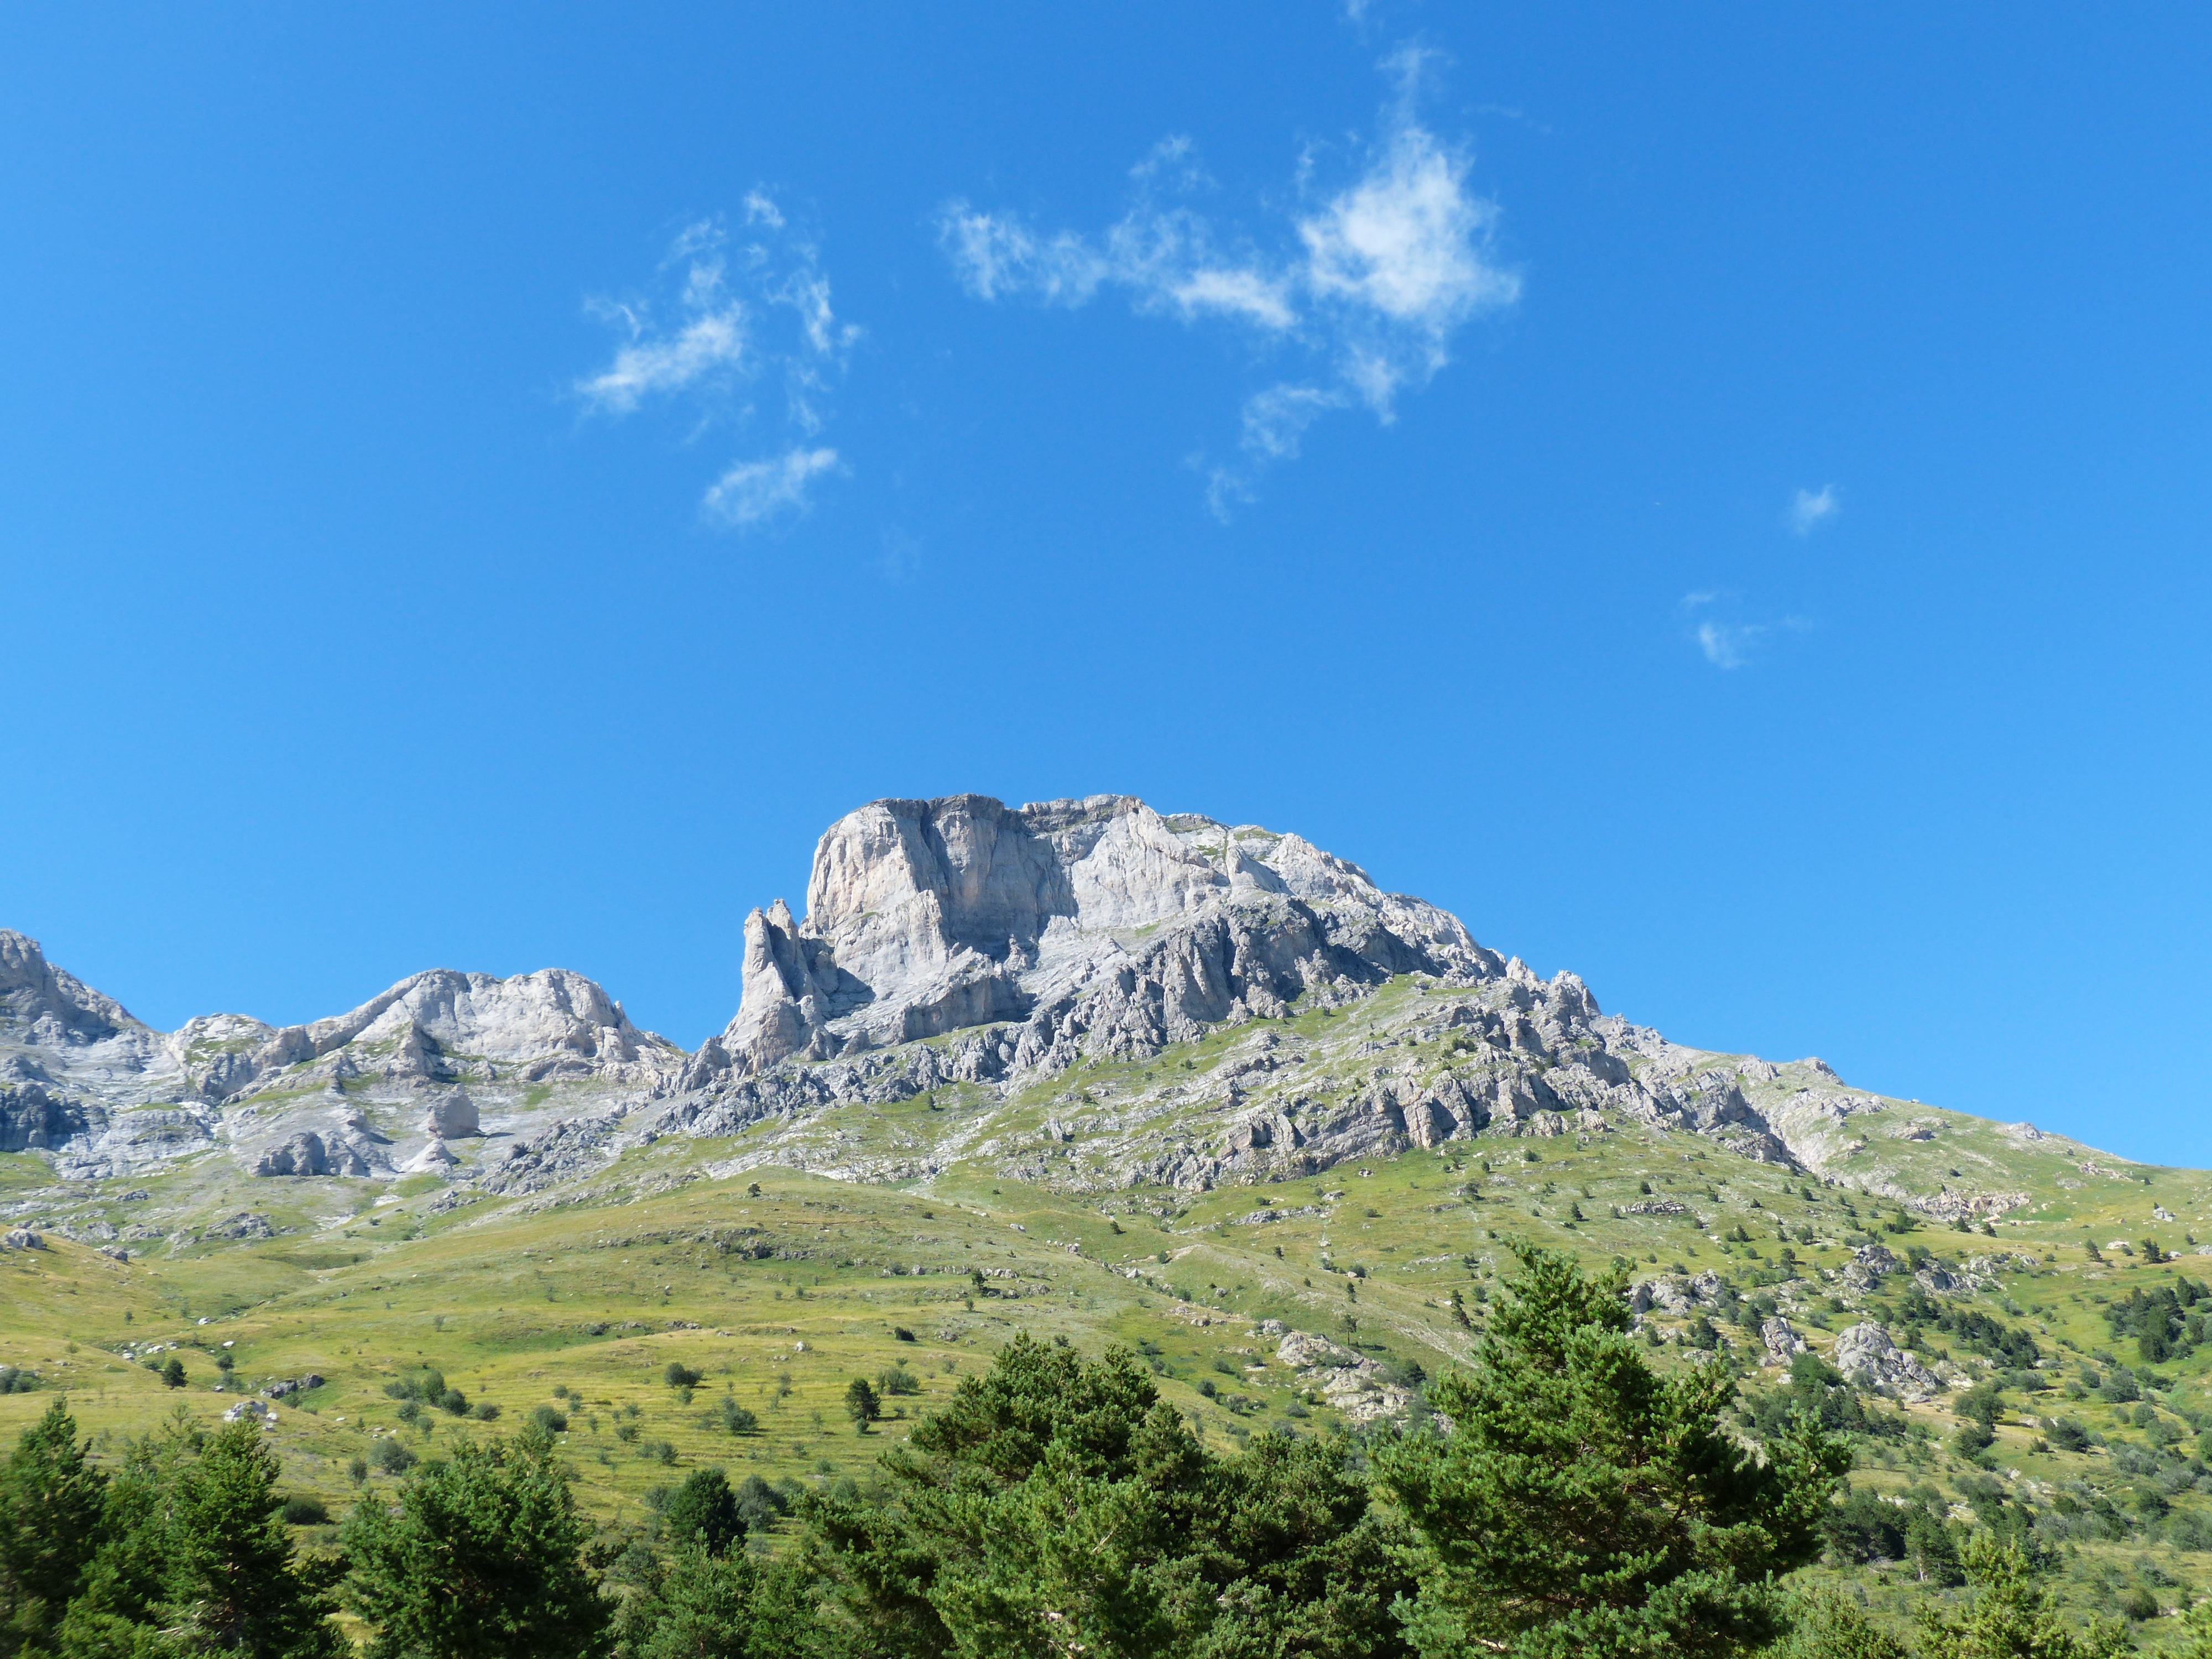
landscape, tree, nature, grass, rock, wilderness, mountain, cloud, sky, meadow, hill, mountain range, daytime, idyllic, alpine, blue, highland, national park, ridge, summit, climb, massif, mountains, alps, grassland, plateau, escarpment, fell, idyll, elevation, batholith, mountain pass, hill station, summer day, maritime alps, mountainous landforms, shrubland, gta, grande traversata delle alpi, ligurian alps, monte mongioie, scaglie delle placche del bochino, bricchi neri, rocca garba, mongioie, climbing area, plant community, mount scenery